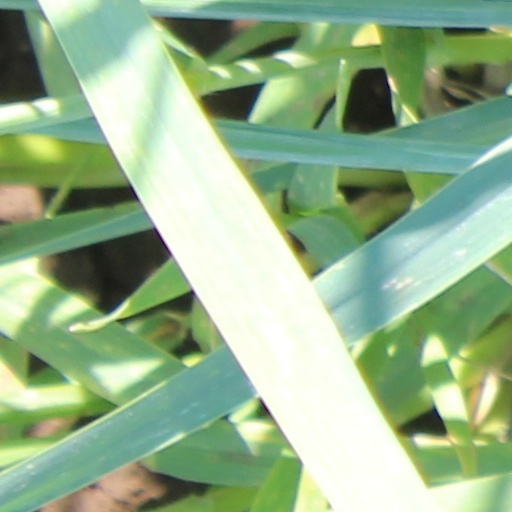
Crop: wheat